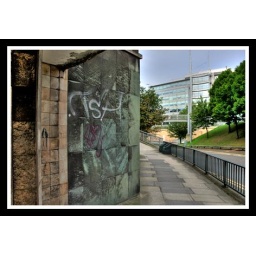
Derelict building in Leeds with new office block in background